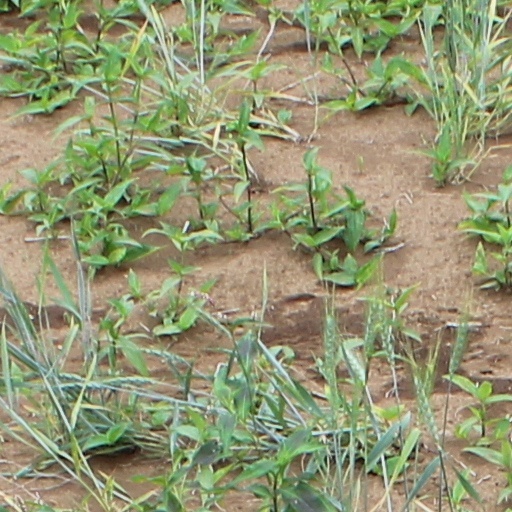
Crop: wheat